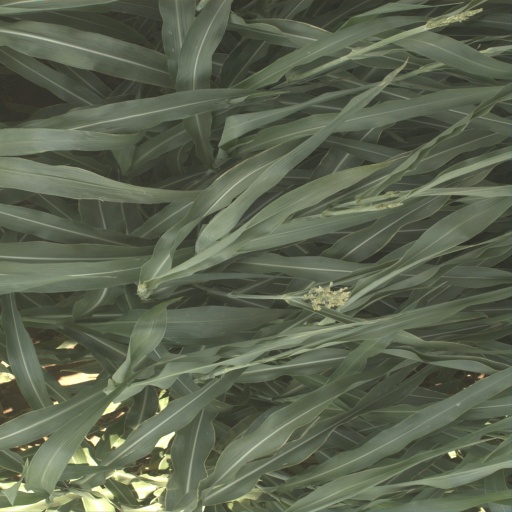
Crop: sorghum